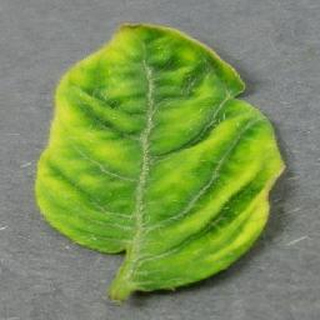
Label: tomato_yellow_leaf_curl_virus